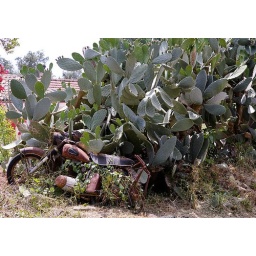
Found in the front garden of a house just by the entrance to the stone cisterns